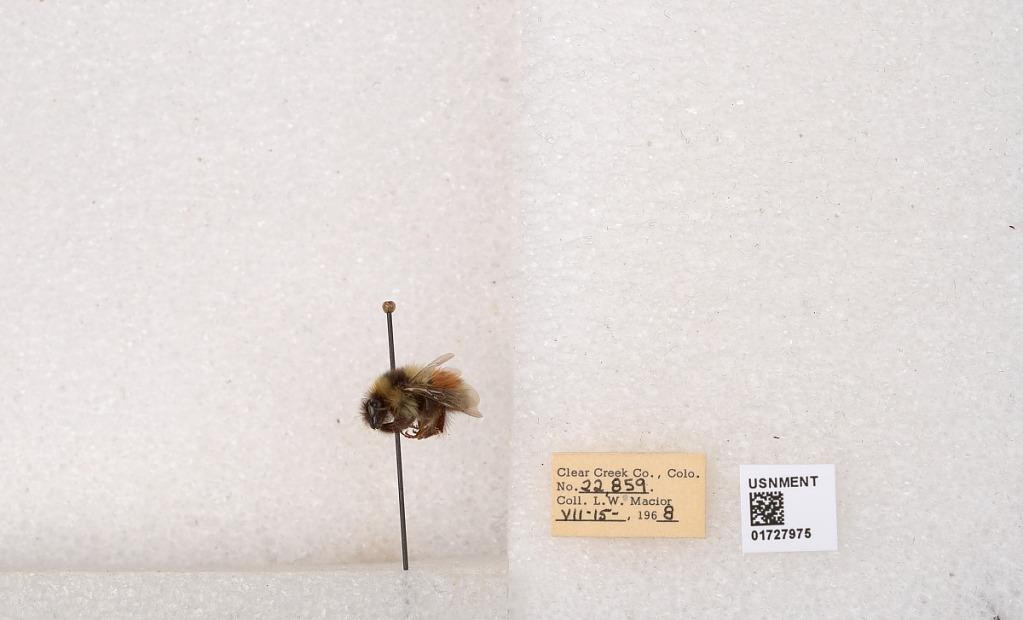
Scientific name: Bombus (Pyrobombus) sylvicola Kirby
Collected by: L. Macior
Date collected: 1968-7-15
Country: United States
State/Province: Colorado
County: Clear Creek
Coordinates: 39.6891, -105.644